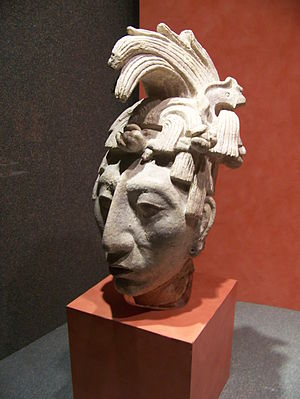
Mexicansk kunst / Pre-columbianske kunst
Udviklingen af mexicansk billedkunst kan opdeles i pre-hispanisk mesoamerikanske æra, kolonitiden og perioden efter Mexicos uafhængighedskrig.